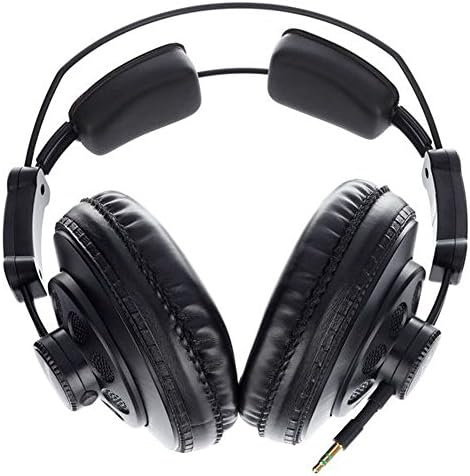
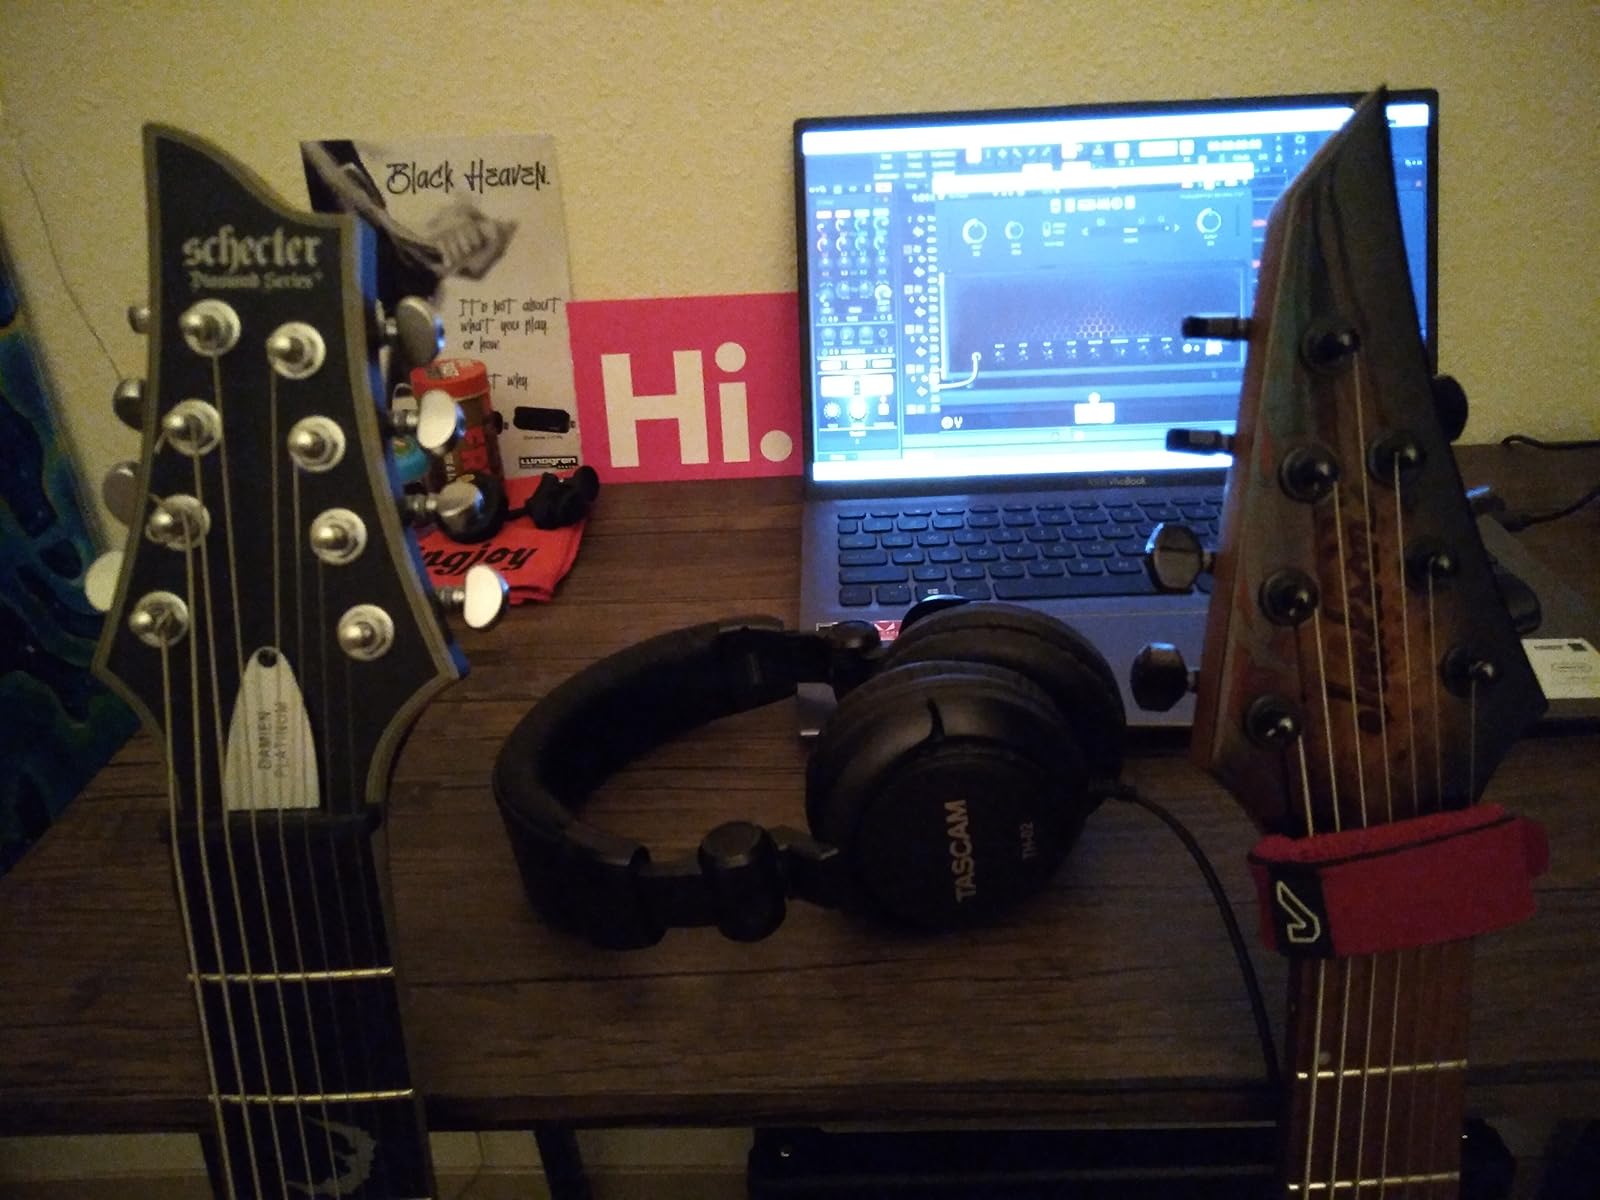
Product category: headphones
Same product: no